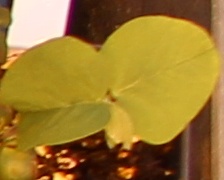
Label: Soybean